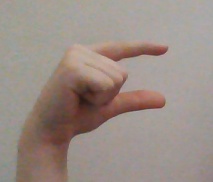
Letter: dal